48th Operations Group

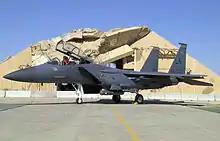
F-15E at Ahmed Al Jaber Air Base, Kuwait.

With its new weapon systems, the group began a hectic pace of deployments that would keep at least one squadron constantly deployed for nearly six years.